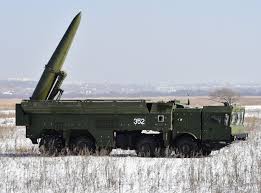
Label: Iskander